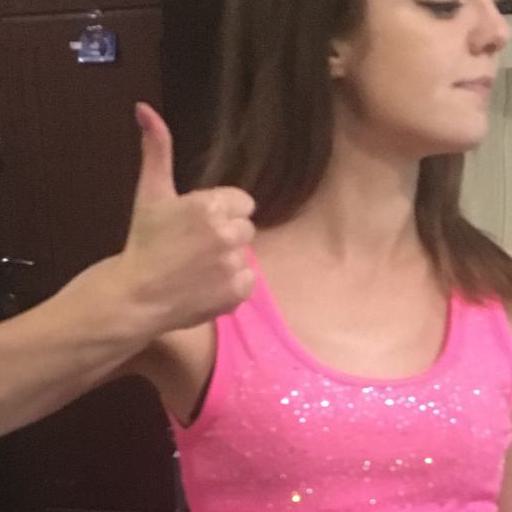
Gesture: like